Belgo-Congolese Round Table Conference

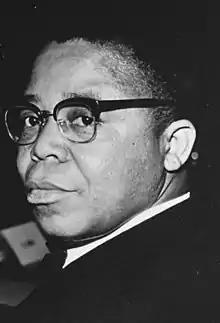
Kasa-Vubu seated at the Conference

The Belgo-Congolese Round Table Conference was a meeting organized in two parts in 1960 in Brussels (January 20 – February 20 and April 26 – May 16) between on the one side representatives of the Congolese political class and chiefs and on the other side Belgian political and business leaders. The round table meetings led to the adoption of sixteen resolutions on the future of the Belgian Congo and its institutional reforms. With a broad consensus, the date for independence was set on June 30, 1960.